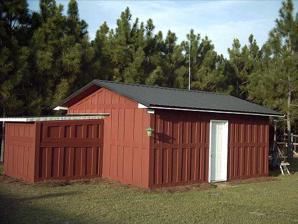
Building: Red Barn Observatory
Country: United States of America
Year built: 2005
For other uses, see Red Barn (disambiguation) . Observatory Red Barn Observatory Organization private Observatory code H68 Location Ty Ty, Georgia Coordinates 31°23′16.74″N 83°39′7.15″W / 31.3879833°N 83.6519861°W / 31.3879833; -83.6519861 Altitude 107 meters (351 feet) Established 2006 Website cometary.net Telescopes Meade LX200 GPS 0.30 meter Meade Starfinder 0.25 meter Location of Red Barn Observatory The Red Barn Observatory was established in 2006 and is dedicated to follow-up observations and detections of asteroids , comets , and Near-Earth objects .  Plans for the observatory began in 2002 and construction was completed in 2005.  During the month of August 2006, the observatory code H68 was assigned by the Minor Planet Center .  Currently, the observatory is of the "roll-off" roof type, but plans are in the works to install an 8-foot dome in the summer of 2007. The observatory is located in Ty Ty, Georgia , USA – well away from any city light pollution and is in an excellent location to perform the follow-up observations of near-Earth objects and potentially hazardous asteroids that are near the vicinity of Earth on a regular basis. Also performed in the observatory is an early evening sky survey (such as Palomar sky survey or NEAT – Near-Earth Asteroid Tracking ) to search for new comets and/or other unknown objects low on the horizon that can be easily overlooked due to the position of the object.  Most amateur discovered comets are found in this location. Future plans for the observatory include an amateur based asteroid study program that will allow the "amateur astrometrist" on-line access to observatory images and there they will be able to perform astrometry on all detected asteroids or comets. Established in July 2007, the Georgia Fireball Network began monitoring the skies for bright meteors and fireballs.  Currently, there are two stations in the Georgia Fireball Network.  Station 1 is located in Buena Vista at the Deer Run Observatory and Station 2 is located in Ty Ty, Georgia at the Red Barn Observatory.  Together, the stations monitor skies over most of Georgia and parts of Florida and Alabama. Observer/Owner Steve E. Farmer Jr. See also List of astronomical observatories References